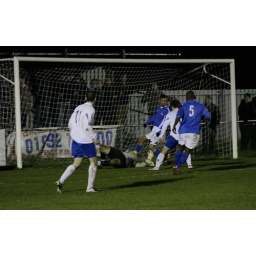
Liam Hope (white, R) tries to force home a loose ball in the Leyton box